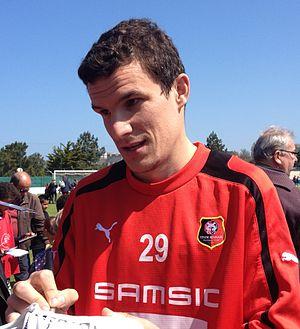
Photo prise lors d'un entraînement du Stade rennais au stade de Marville de Saint-Malo le 3 mai 2013. Romain Danzé répond aux sollicitations des supporters.